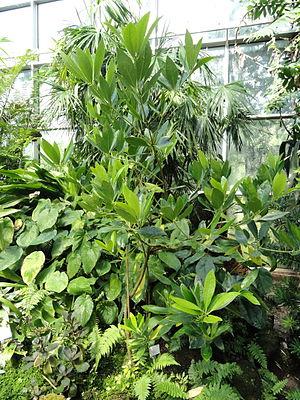
La badiane chinoise, ou anis étoilé, est le fruit du badianier de Chine, utilisée comme épice en cuisine pour son goût anisé. Le fruit est composé d'un polyfollicule ligneux à huit carpelles contenant chacune une graine brillante. Il forme ainsi une étoile à huit branches très caractéristique, d'où le nom vernaculaire d'anis étoilé. Les fruits sont cueillis verts, avant d'être séchés au soleil, où ils prennent une couleur marron rouge.